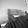
ASL letter: H